Swedish Army Service Troops

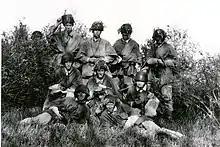
Combat medics of the Scanian Logistic Regiment (T 4) in the 1950s.

In 1885, the first army service unit was established, the Logistic Battalion ("Trängbataljonen") in Marieberg, Stockholm. It was divided into the Svea Logistic Battalion (T 1) and the Göta Logistic Battalion (T 2) in 1891, the latter being placed in Karlsborg. According to the Defence Act of 1892, two new logistic battalions, Norrland Logistic Battalion (T 3) in Sollefteå and Wendes Logistic Battalion (T 4) in Landskrona were established. Through the Defence Act of 1901, two further logistic units (now called corps) were established, so that there would be one logistic unit for each army division. These were the 2nd Svea Logistic Corps (T 5) and 2nd Göta Logistic Corps (T 6), which were placed in Sala (1906), and in Linköping (1911) respectively. They changed names in 1904 to Västmanland Logistic Corps (T 5), and Östgöta Logistic Corps (T 6). Meanwhile, Wendes Logistic Corps changed name to Scanian Logistic Corps. In 1905, Göta Logistic Corps moved to Skövde and in 1907 Svea Logistic Corps moved to Örebro and Scanian Logistic Corps moved to Hässleholm.